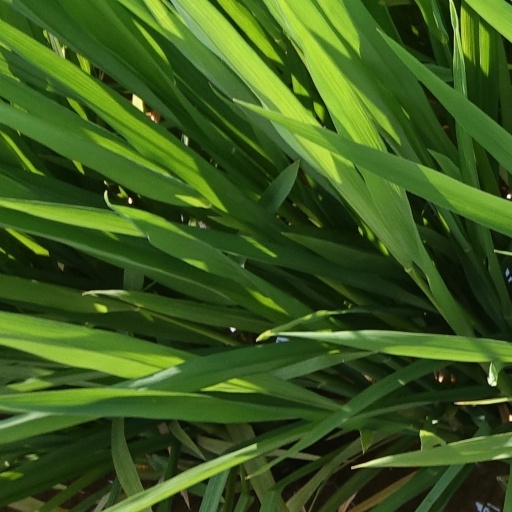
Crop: rice